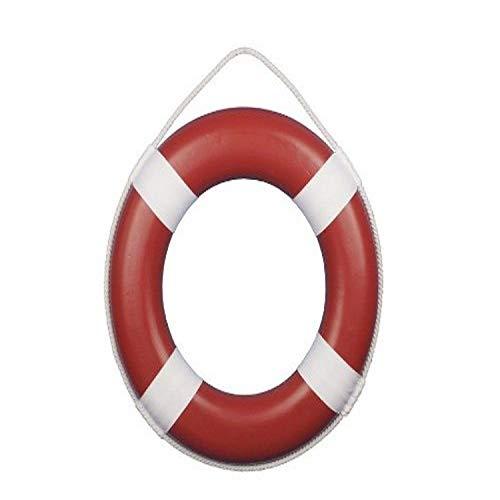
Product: Hampton Nautical Red Painted Lifering with White Bands, 20"
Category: Home & Kitchen | Home Décor | Kids' Room Décor
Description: Prominent white rope and bands contrast the dark blue finish of the life preserver decoration.
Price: $36.70
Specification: ProductDimensions:20x2x20inches|ItemWeight:1pounds|ShippingWeight:1.6pounds(Viewshippingratesandpolicies)|Manufacturer:HandcraftedModelShipsLLC|ASIN:B00IPLNI8C|DomesticShipping:ItemcanbeshippedwithinU.S.|InternationalShipping:ThisitemcanbeshippedtoselectcountriesoutsideoftheU.S.LearnMore|ShippingAdvisory:Thisitemmustbeshippedseparatelyfromotheritemsinyourorder.Additionalshippingchargeswillnotapply.|Californiaresidents:ClickhereforProposition65warning|Itemmodelnumber:Lifering-20inch-418